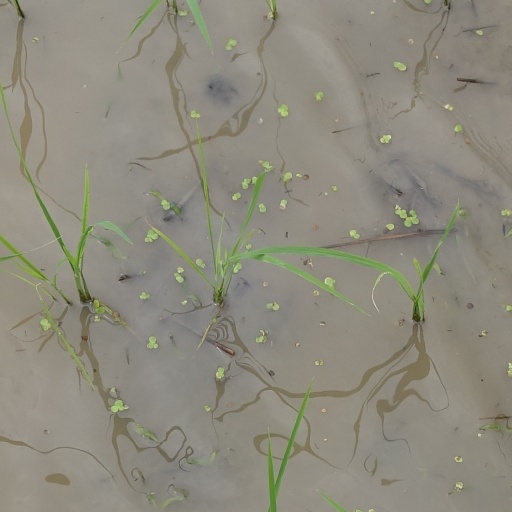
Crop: rice